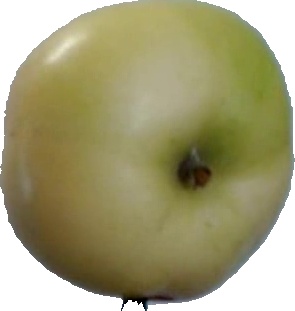
Label: apple_6